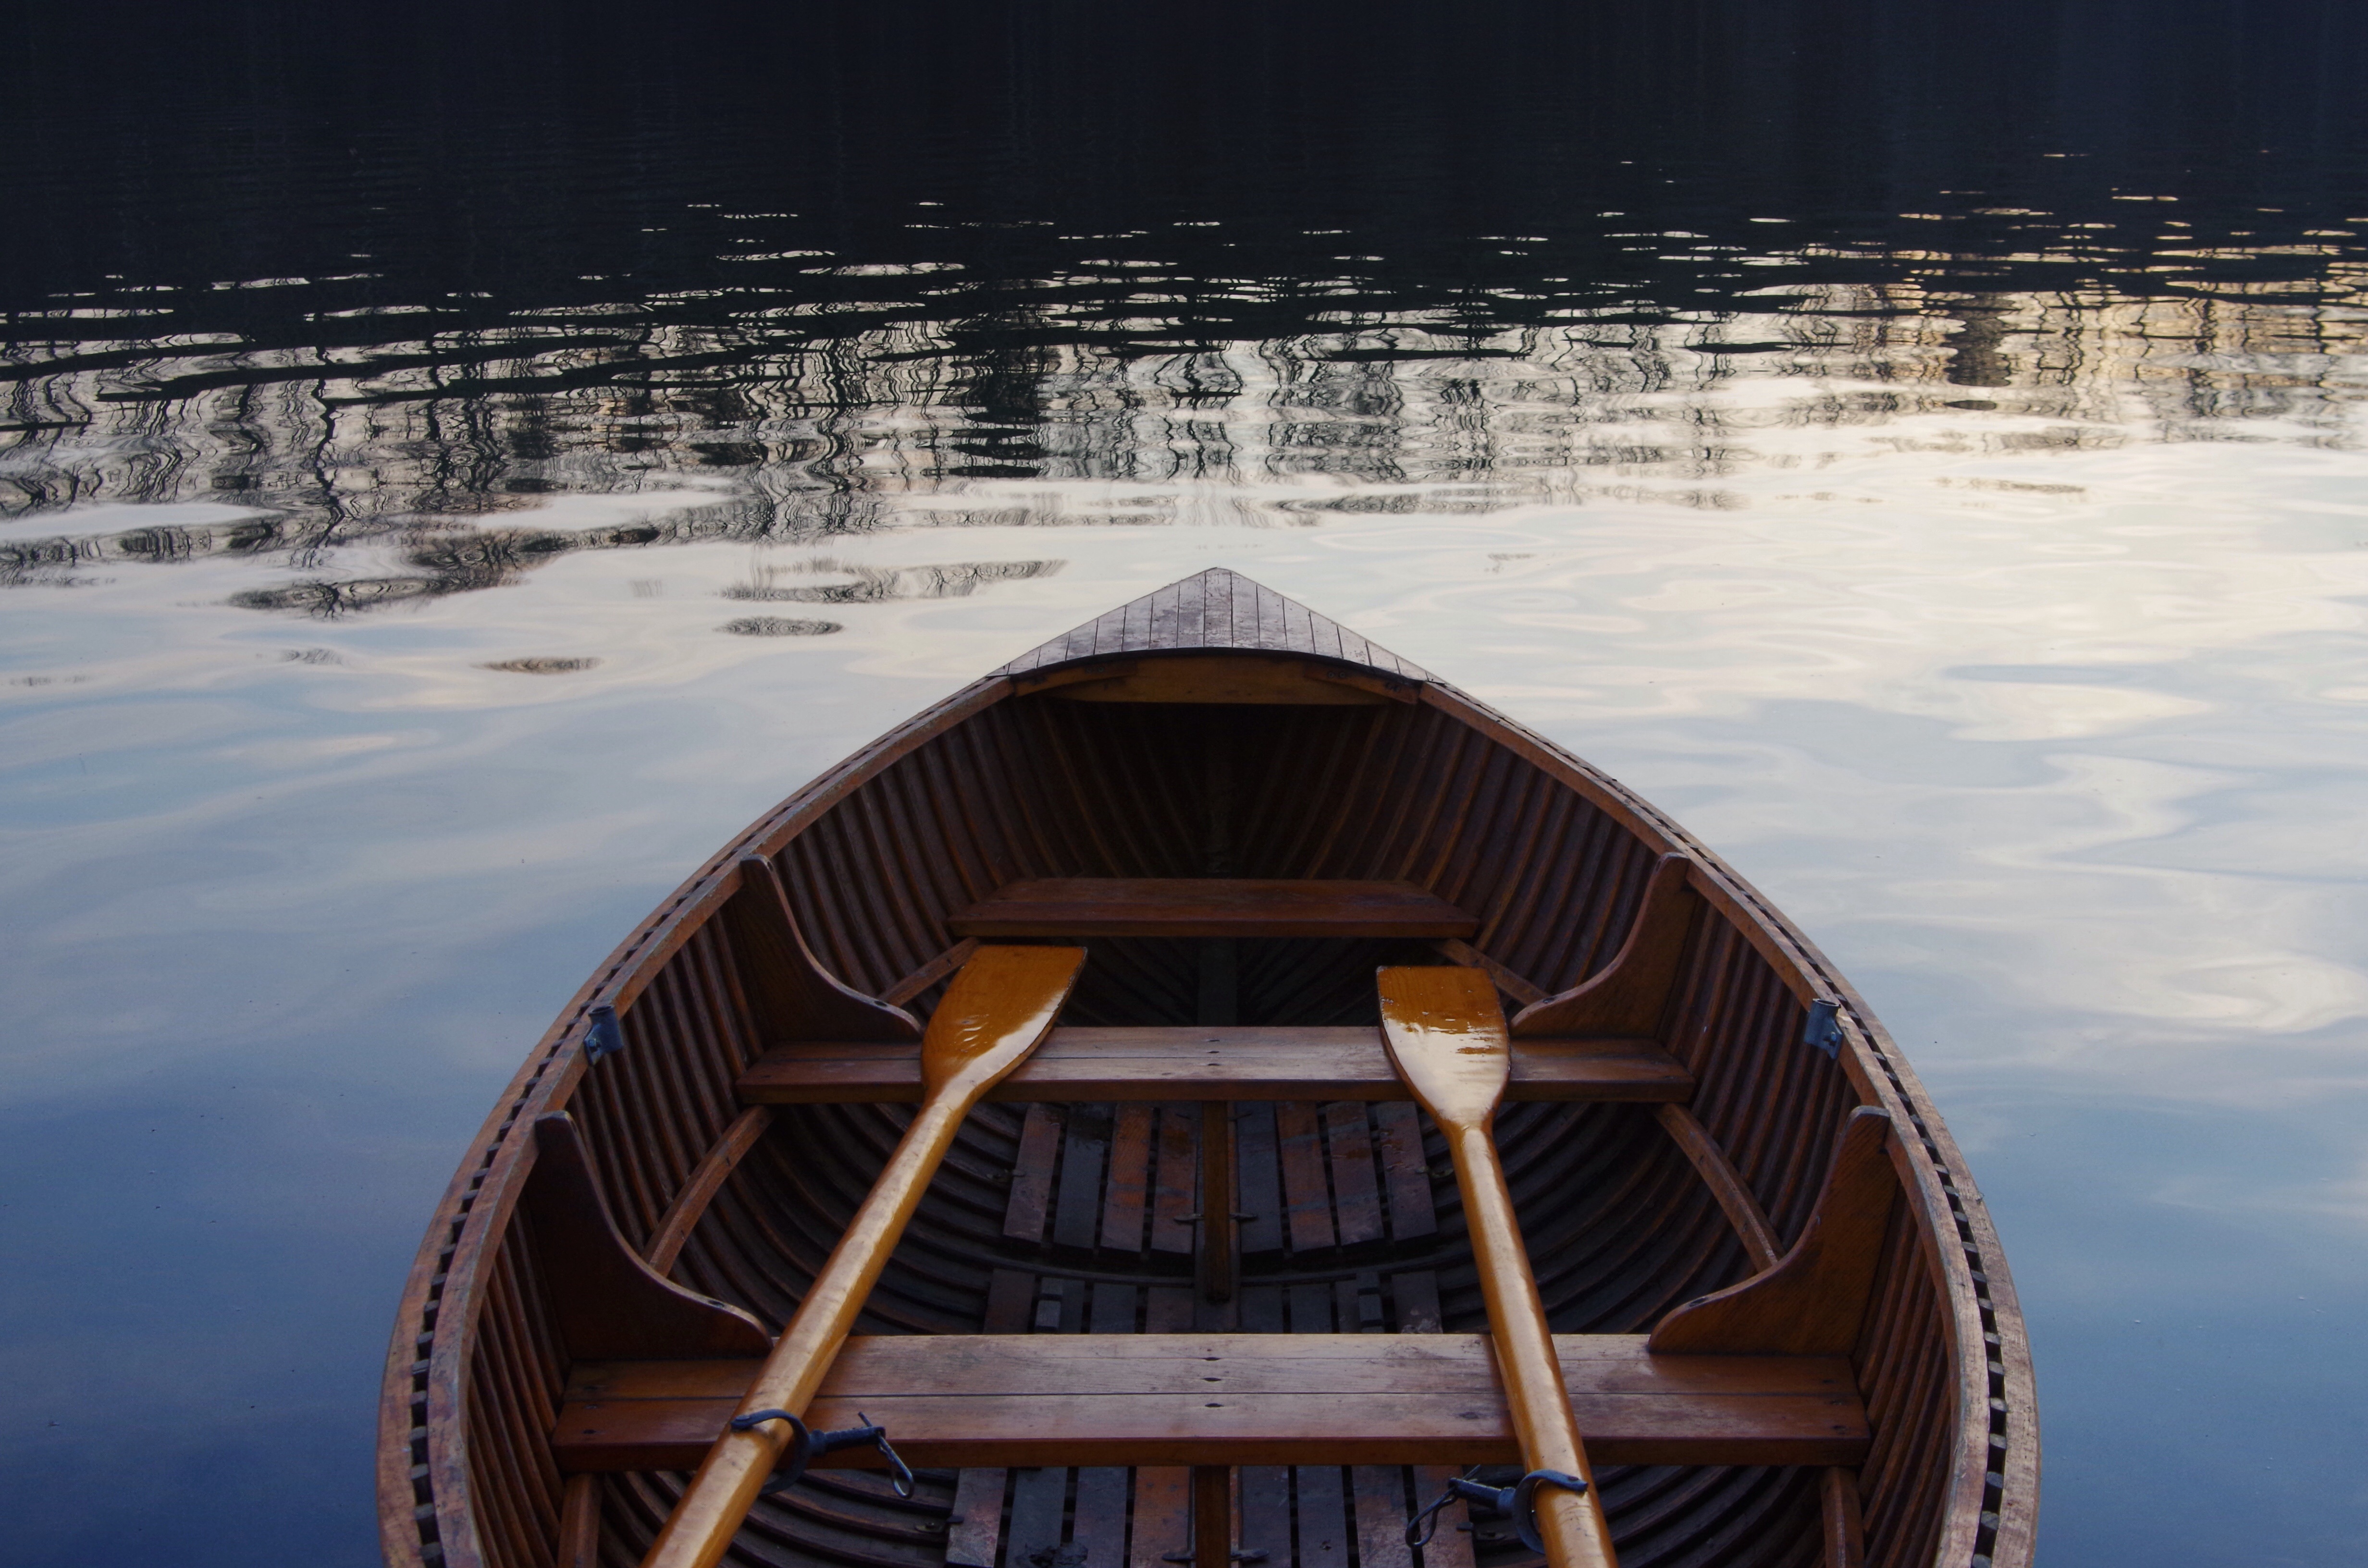
sea, water, nature, winter, dock, sky, sport, boat, row, rowboat, sunlight, morning, lake, old, recreation, transportation, evening, paddle, reflection, vehicle, fishing, yacht, calm, blue, swimming, outdoors, wooden, mirror, reflections, watercraft, rowing, traditional, glassy, atmosphere of earth